High School Musical

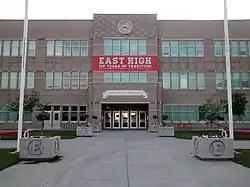
East High School in Salt Lake City, Utah, pictured in 2014

Disney executives Gary Marsh, former president of Disney Channels Worldwide, and Michael Healy, former Senior Vice President of Disney Channel's original movies, had led the production of the network's made-for-television films throughout the late 1990s and early 2000s. Television writer Peter Barsocchini approached Healy in 2004 with the desire to write a television film that his then 9-year-old daughter would enjoy. Barsocchini recalled playing basketball in high school when a teammate, Lynn Swann, confessed his aspirations of being a ballet dancer; this inspired the concept of a script where a high school basketball player held ambitions of becoming a musical theater performer. Healy and Marsh bought the idea, which would become "High School Musical".